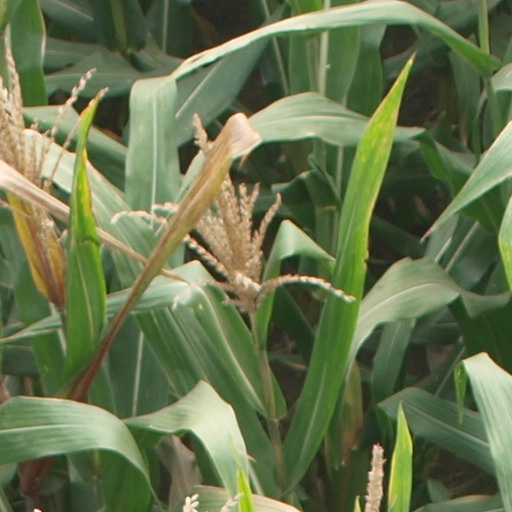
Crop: maize; corn